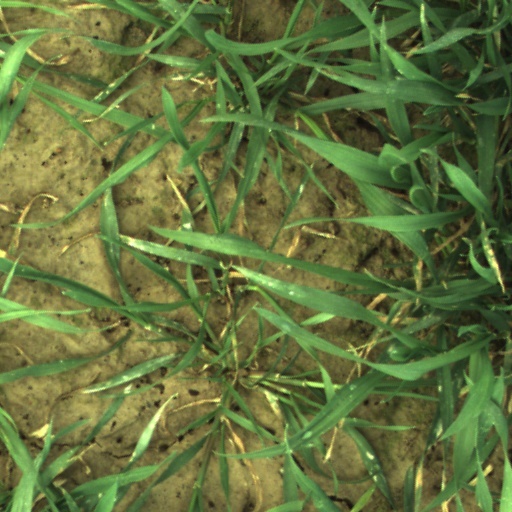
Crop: wheat